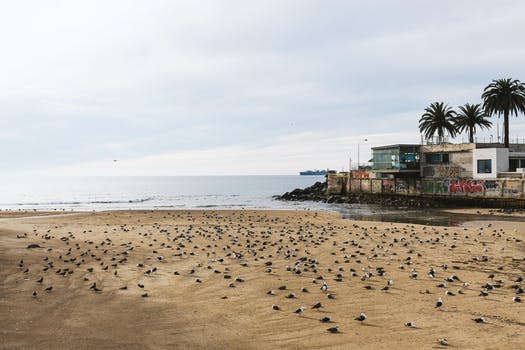
Label: No Watermark